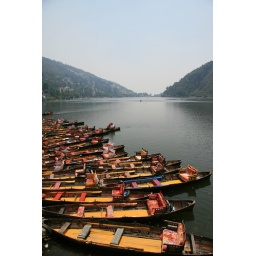
a lake within the mountains